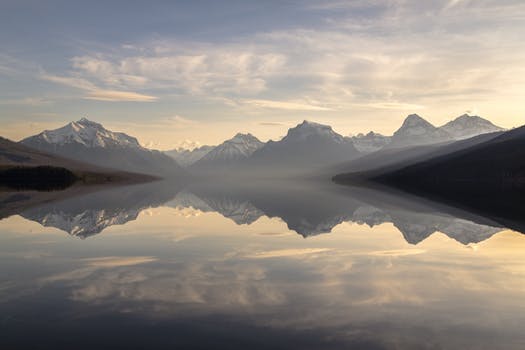
Label: No Watermark